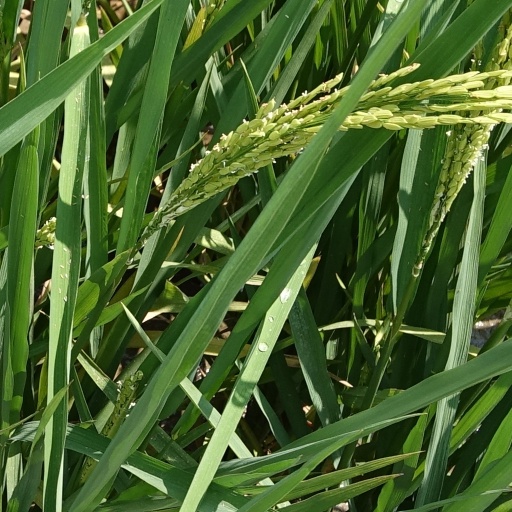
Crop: rice